Alaungsithu

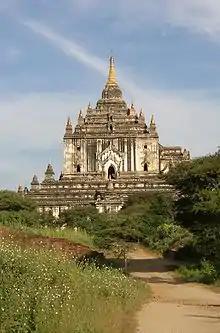
Thatbyinnyu Temple, the tallest in Pagan (Bagan)

The wealth funded the temple building boom that began in his grandfather's reign. However, a noticeable shift from the Mon architecture to a Burman-style architecture began. The temples built during his reign include the last examples of Mon architecture at Pagan as well as the earliest efforts to construct Burman-style temples, the most famous example of which is the Thatbyinnyu. Consecrated in 1144, the temple stands about 500 yards from the Ananda Temple, and with its spire rising to a height of over , it is the tallest of all the Pagan monuments. He also built the Shwegugyi Temple, next to the palace.